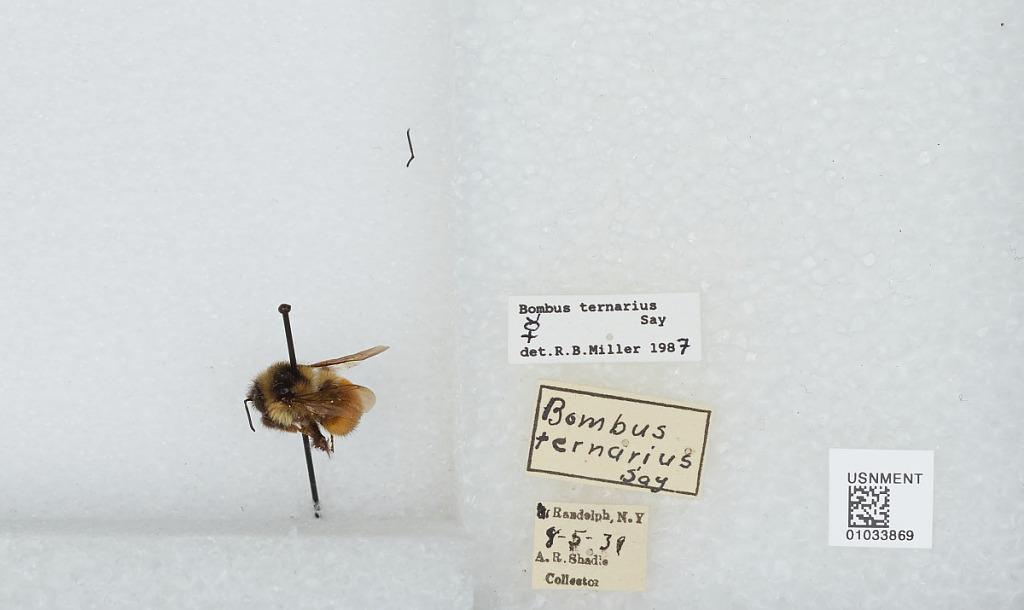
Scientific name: Bombus (Pyrobombus) ternarius Say
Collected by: A. Shadle
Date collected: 1939-8-5
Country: United States
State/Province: New York
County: Cattaraugus
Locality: Near Randolph
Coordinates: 42.1294, -78.9986
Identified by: Miller, R. B.